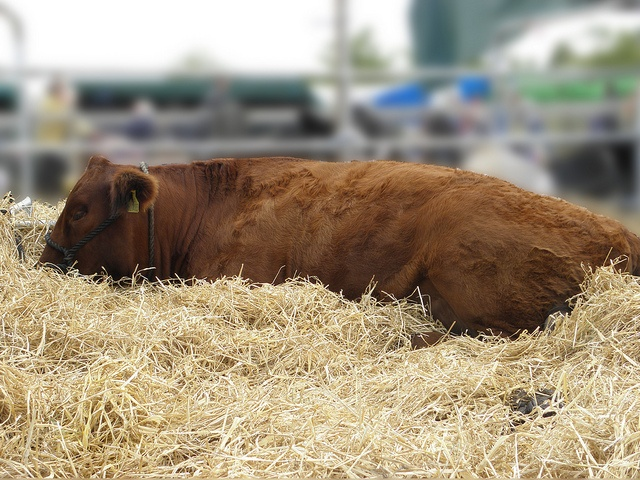
A large brown cow is lying in a large pile of hay.
A brown cow lying alseep in some hay.
a cow laying on hay with a blurry background
A cow laying in some straw with a blurry background
Brown cow resting in a large pile of hay.